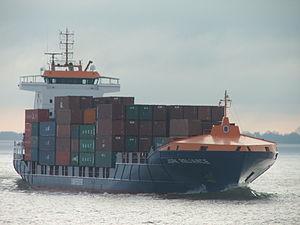
Un navire collecteur, est un navire de petit tonnage. Il a pour but la répartition, sur différents ports, d’une cargaison apportée dans un port principal par un gros navire faisant peu d’escales et, inversement, la collecte de marchandises vers le port principal.